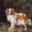
Label: dog